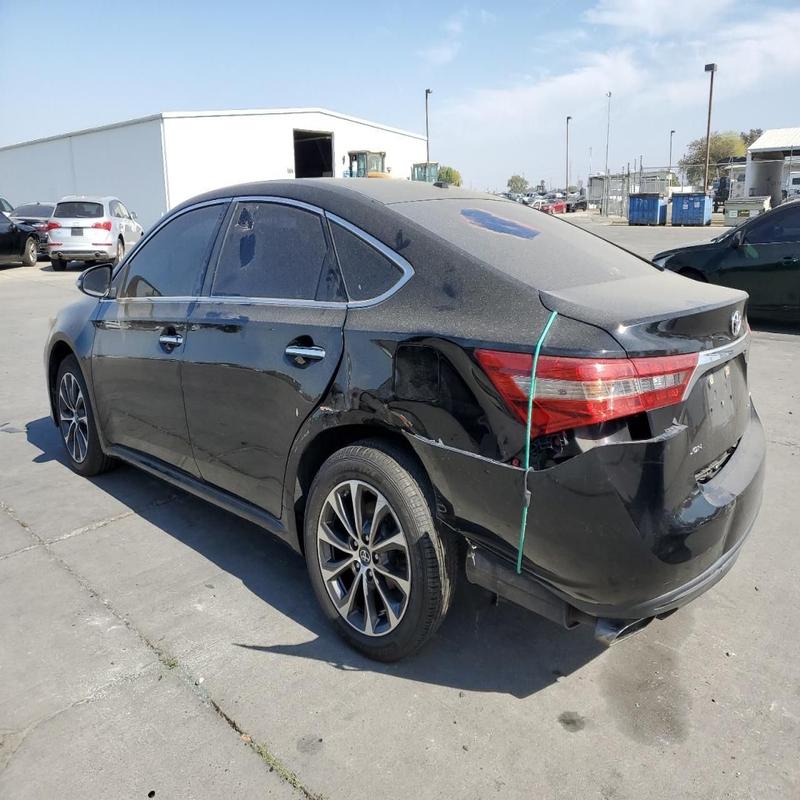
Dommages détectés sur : aile arrière gauche, pare-choc arrière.
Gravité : mineur